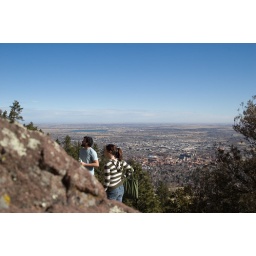
becky is the one in the striped shirt, kenny is the one with the blue shirt